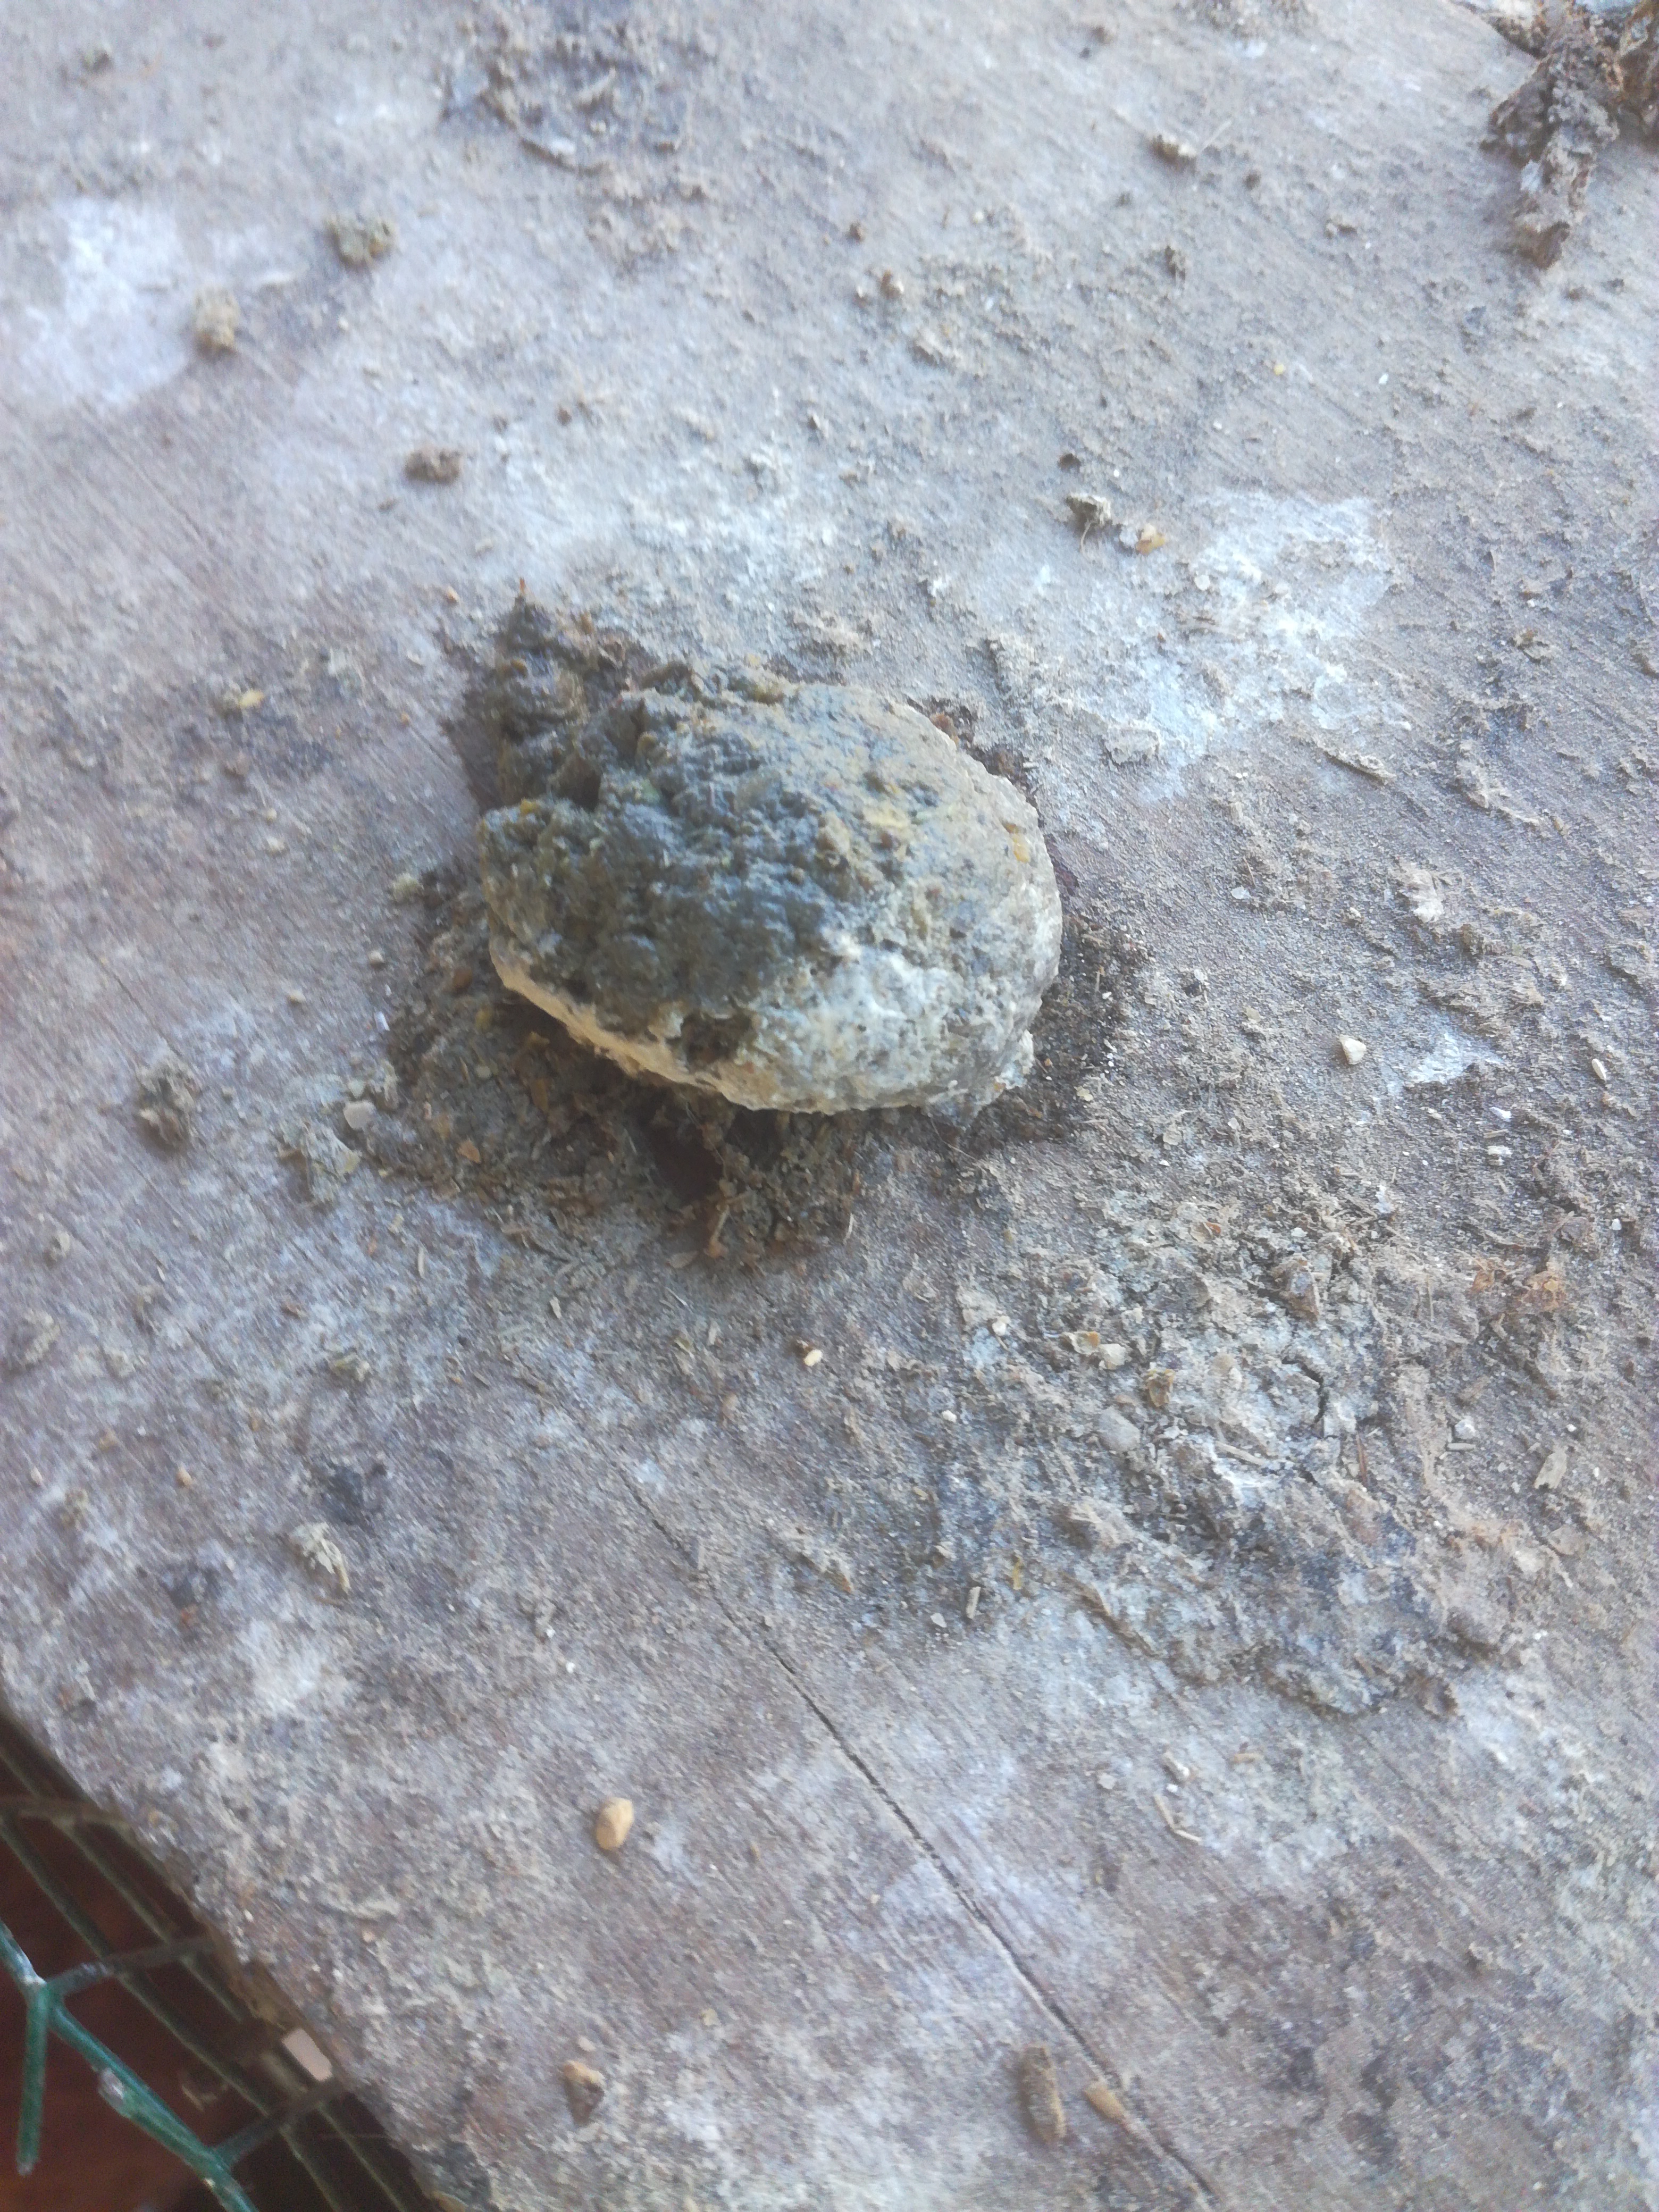
PCR-confirmed diagnosis: Healthy